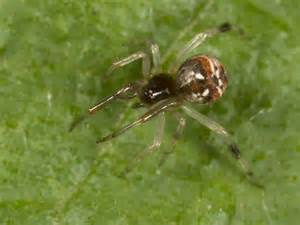
Label: ragno